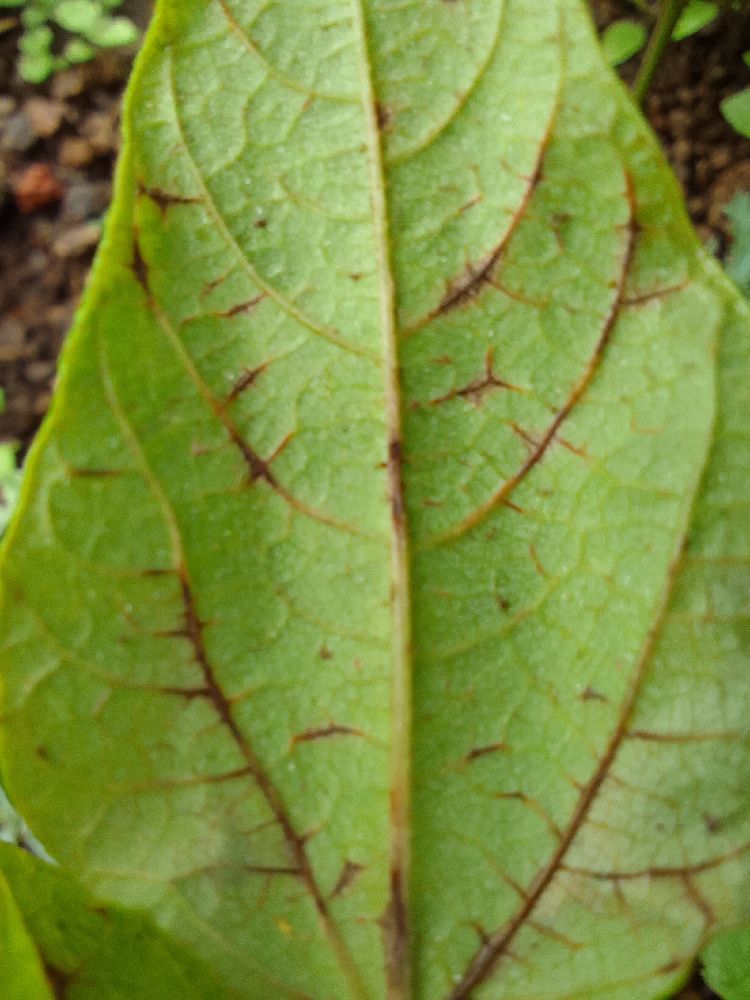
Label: anthracnose